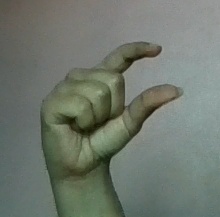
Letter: dal